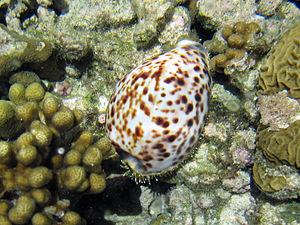
Cypraea tigris est une espèce très commune de gastéropode du genre Cypraea, soit les « porcelaines ».